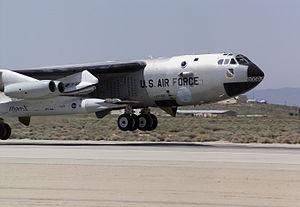
Pegasus est un lanceur aéroporté américain pouvant placer en orbite basse une charge de 450 kg. Il a été développé par la société aérospatiale américaine Orbital Sciences. Ce lanceur présente la particularité d'être lancé depuis un avion gros porteur — initialement un B-52 et depuis 1994 un Lockheed L-1011 reconverti — à l'altitude de 12 000 mètres et d'avoir un premier étage muni d'ailes porteuses. Le premier lancement réussi a eu lieu le 5 avril 1990 et plus de quarante tirs ont été effectués au cours des deux décennies qui ont suivi. Le lanceur est utilisé pour placer en orbite basse de petits satellites scientifiques de la NASA, des satellites militaires américains et des satellites commerciaux de télécommunications.
Le Balls 8 est un Boeing B-52B Stratofortress utilisé par la NASA comme avion porteur sous la désignation « NB-52B ». Modifié à l'origine pour emporter l'avion fusée North American X-15, le Balls 8 emporte également, au cours de sa carrière, d'autres avions expérimentaux dont le X-43 qui détient le record de vitesse pour un engin aérobie.